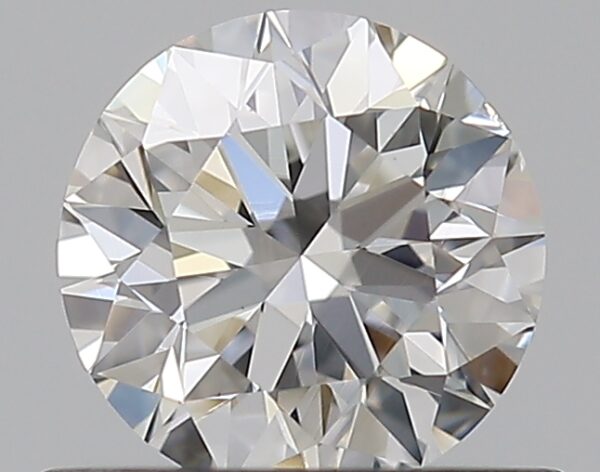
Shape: round
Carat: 0.5
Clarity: VS2
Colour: G
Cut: VG
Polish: EX
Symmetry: GD
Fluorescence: F
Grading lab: GIA
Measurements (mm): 5.02 x 5.07 x 3.16